Mystical theology

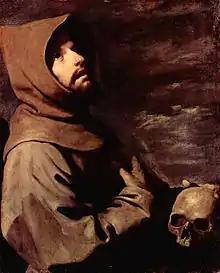
Saint Francis of Assisi

According to Saint Gregory the Great there are people by whom, "while still living in this corruptible flesh, yet growing in incalculable power by a certain piercingness of contemplation, the Eternal Brightness is able to be seen."